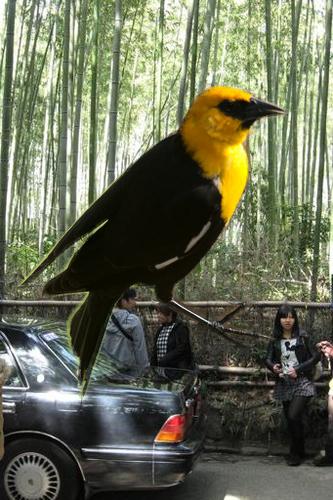
Bird species: Yellow_headed_Blackbird
Bird type: landbird
Background: land